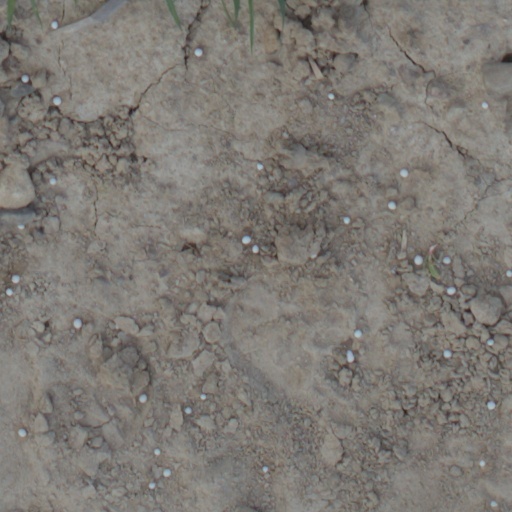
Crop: wheat